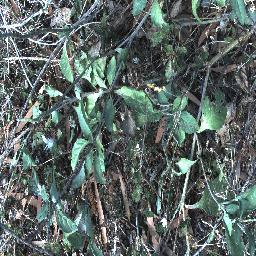
Label: chinee_apple